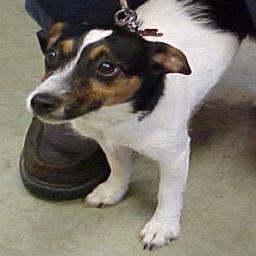
Animal: dogs